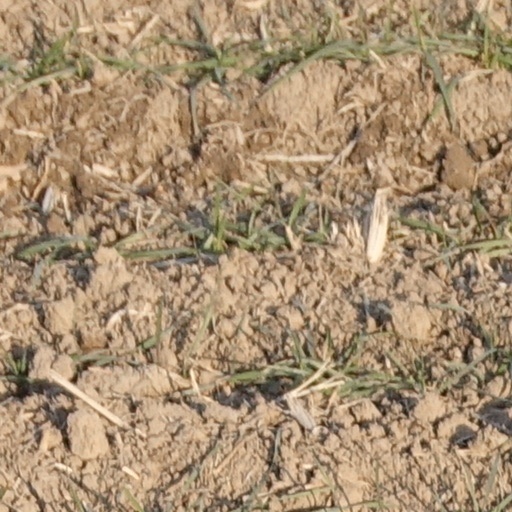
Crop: wheat